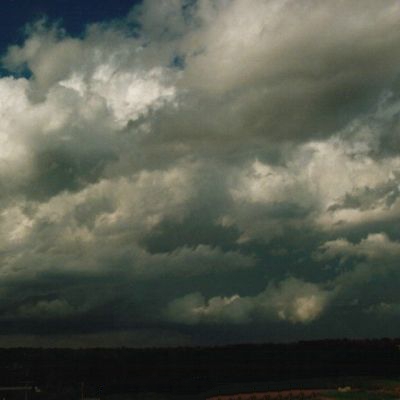
Cloud type: Stratocumulus (Sc)